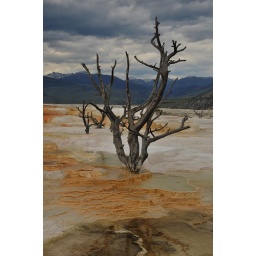
Dead tree at mammoth hot springs in yellow stone